Uncle Jim's Question Bee

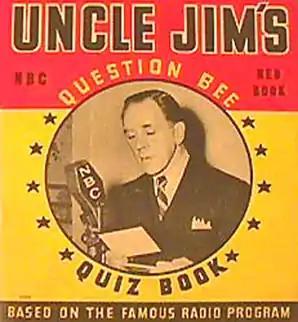
A Quiz Book based on Uncle Jim's Question Bee

Uncle Jim's Question Bee was a radio quiz program, hosted by Jim McWilliams, which began on the Blue Network in 1936 and continued until 1941.